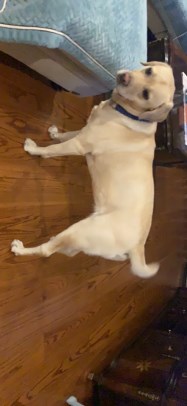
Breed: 3580-n000122-Labrador_retriever